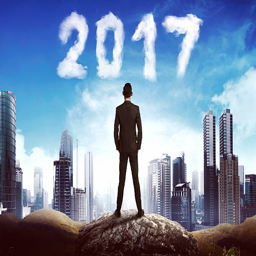
back view business man looking cloud on the sky